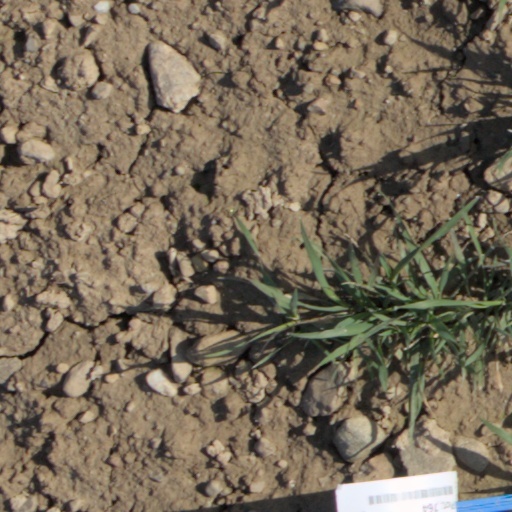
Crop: wheat